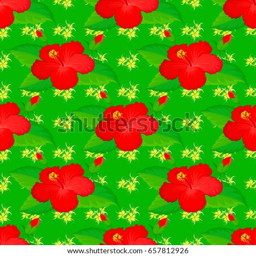
seamless floral pattern with hibiscus flowers and leaves on a green background .